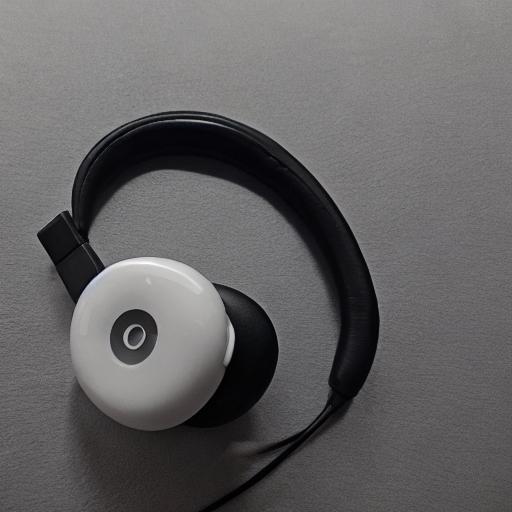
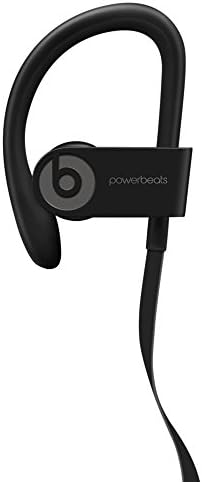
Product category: headphones
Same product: no